Lily Pastré

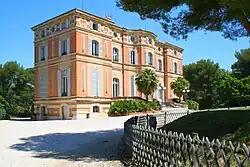
The Château Pastré, where the Countess sheltered Jewish artists during World War II and entertained.

In 1940, she established a philanthropic foundation to support the arts known as Pour que l’esprit vive (May the spirit live). In particular, it was meant to support struggling artists. It was headquartered on the Canebière.